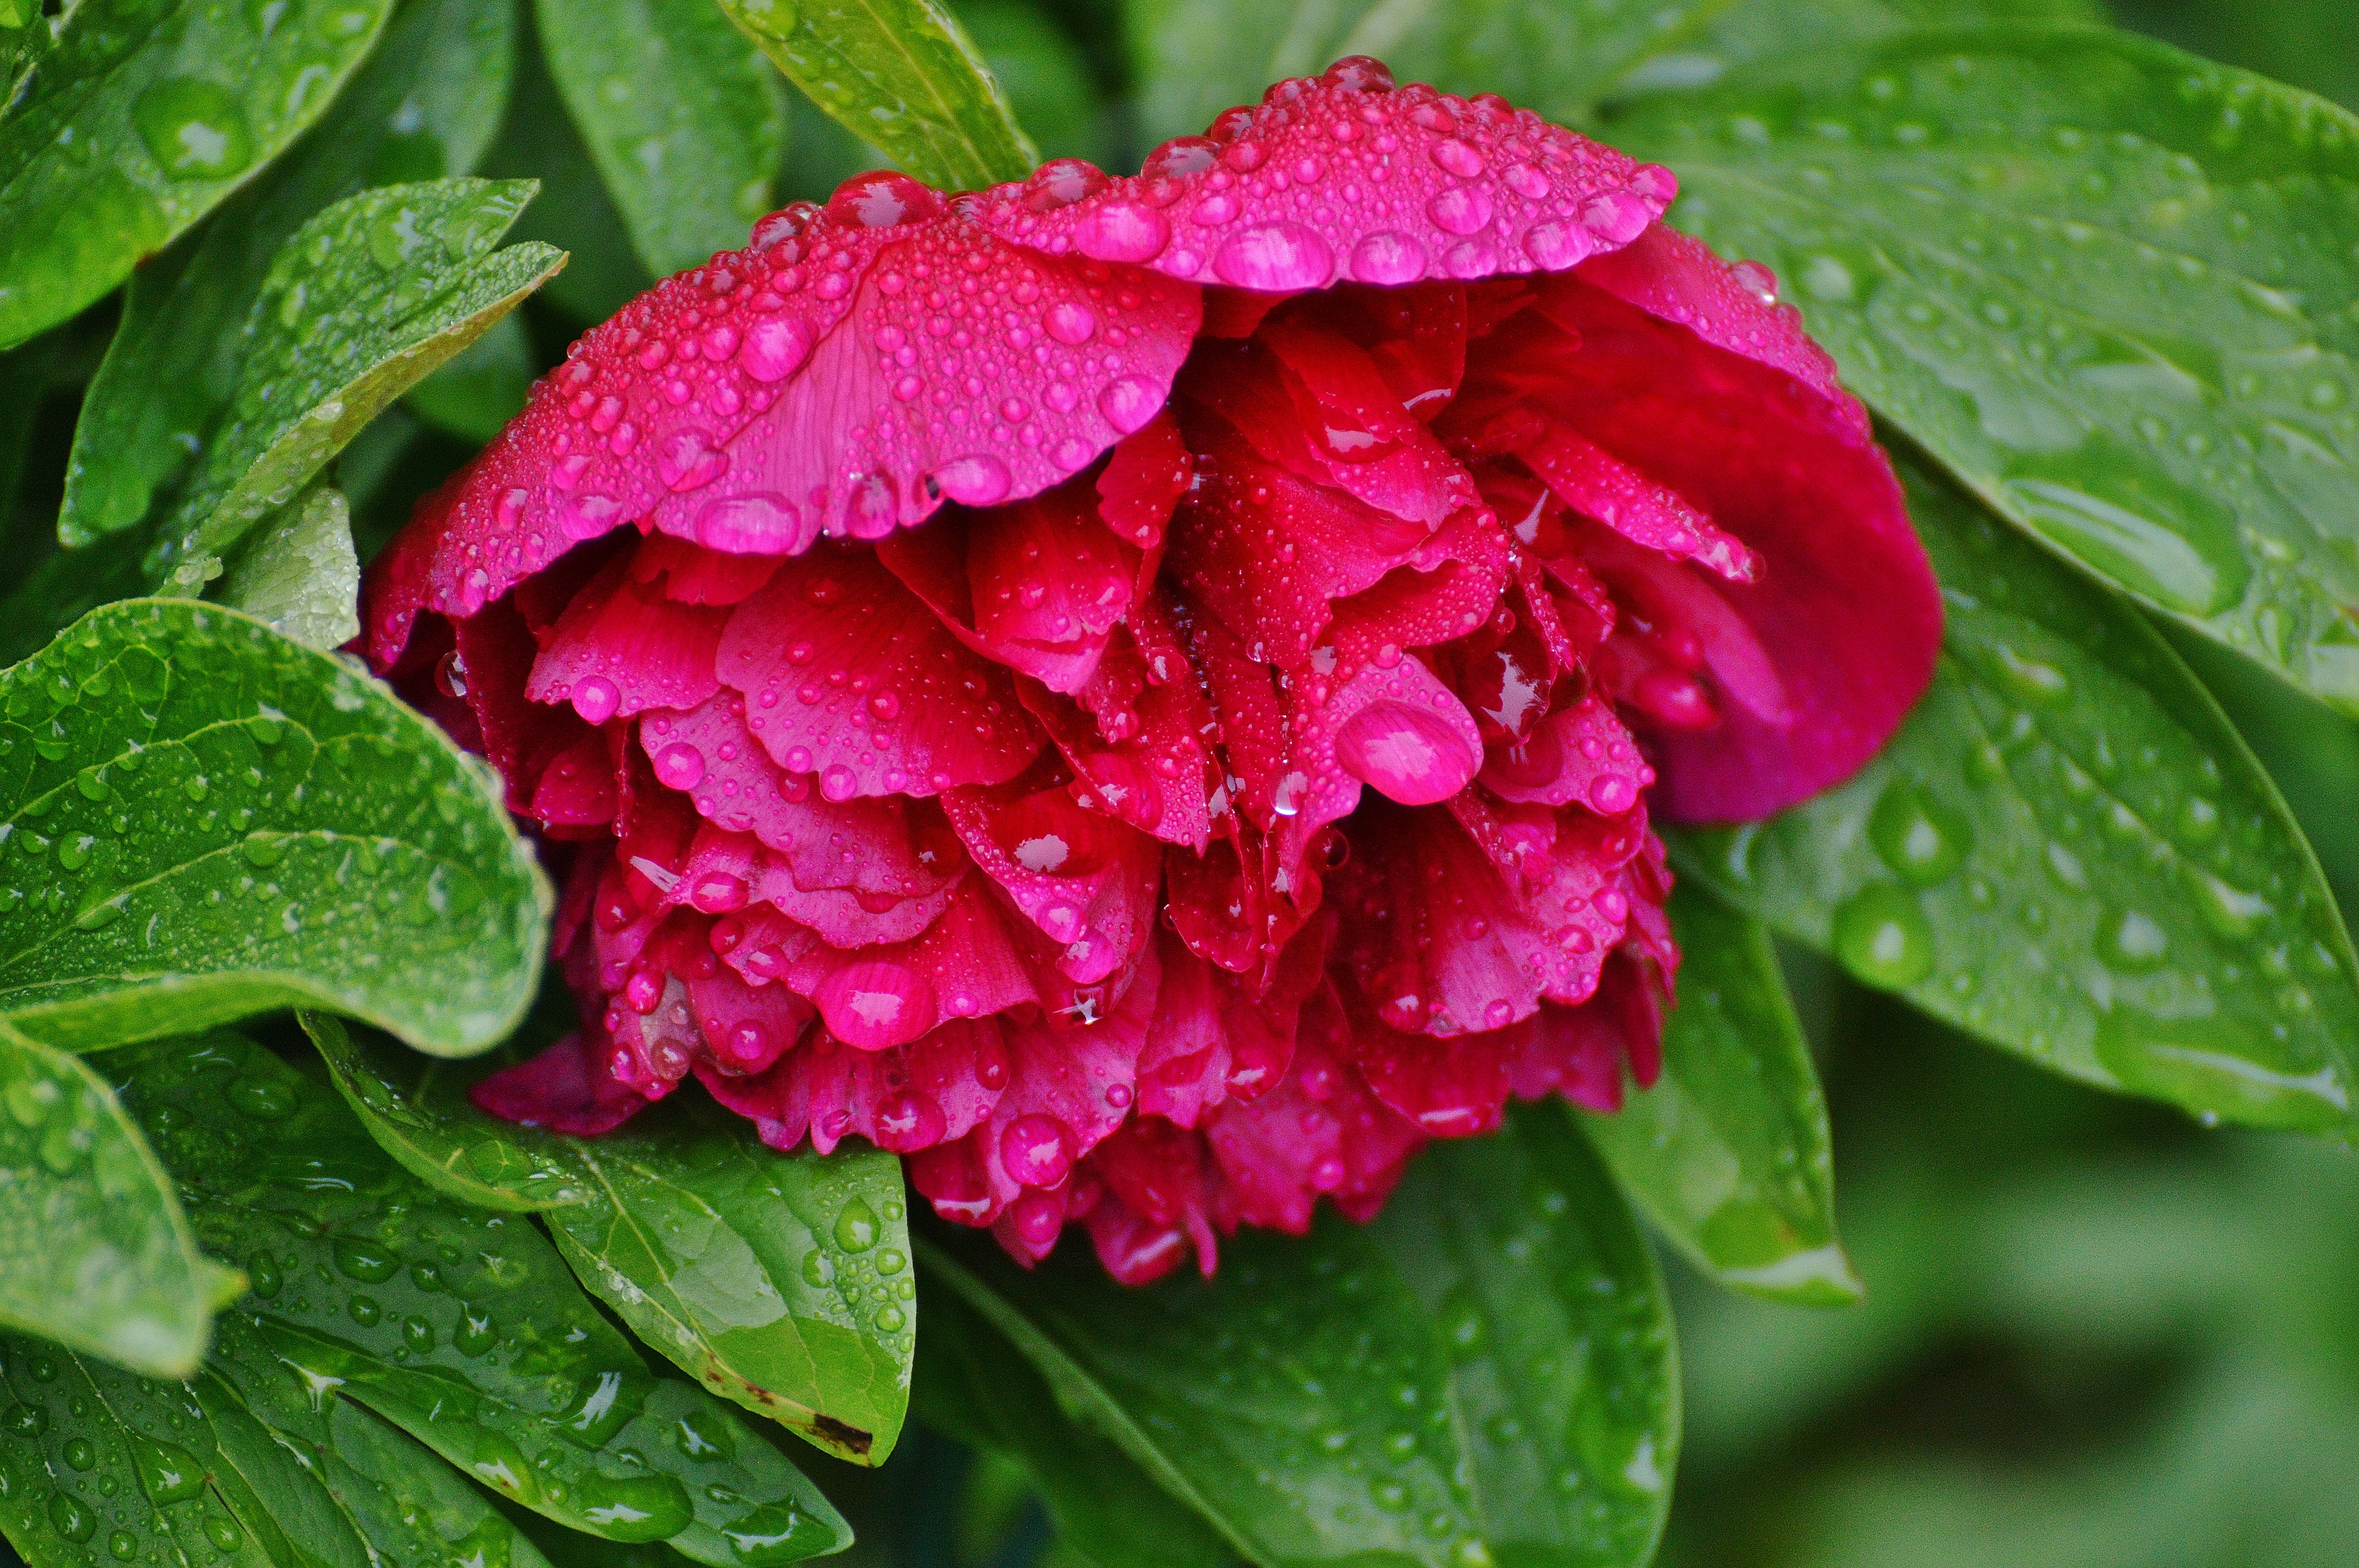
nature, plant, rain, leaf, flower, petal, raindrop, macro, flora, drip, shrub, drop of water, peony, beaded, flowering plant, rosa rugosa, woody plant, land plant